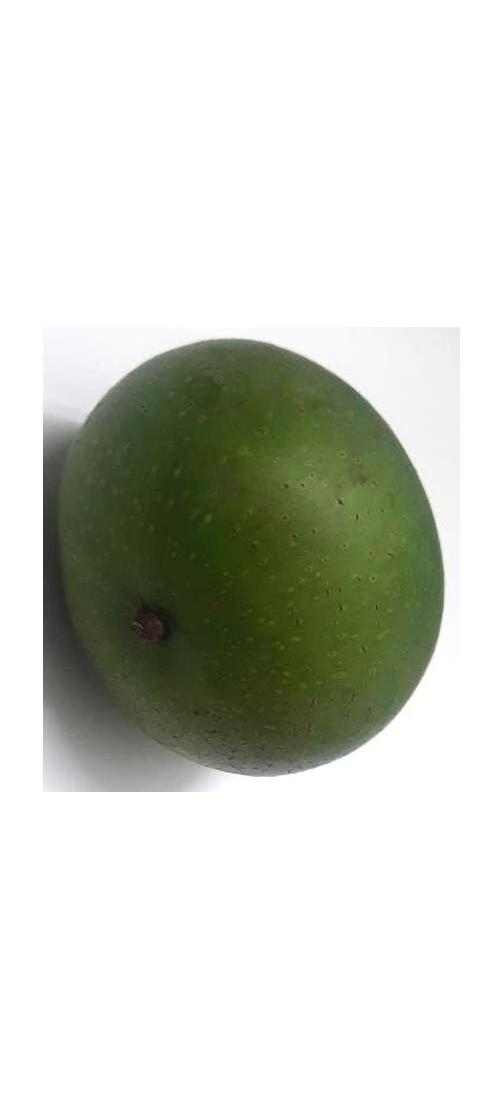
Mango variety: Ashshina Zhinuk